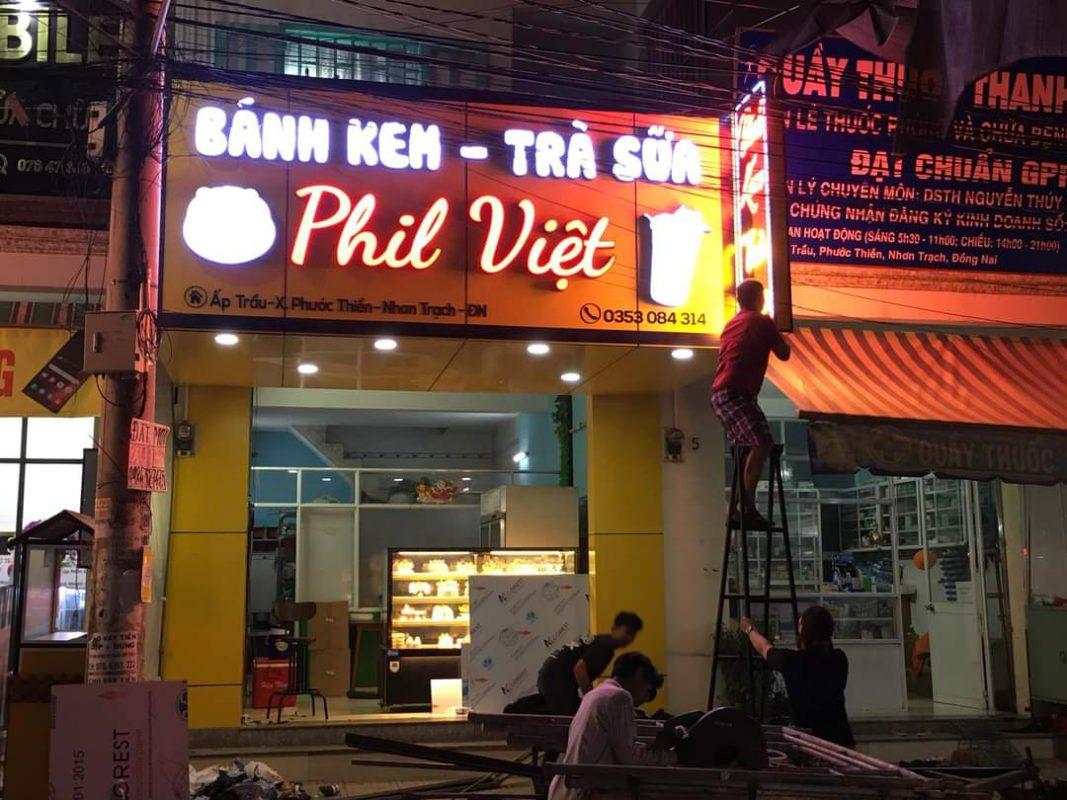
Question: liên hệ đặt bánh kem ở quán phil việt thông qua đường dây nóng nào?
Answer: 0353084314